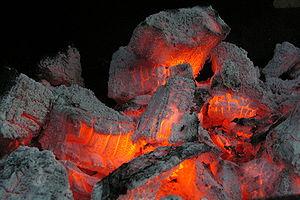
Les braises sont des charbons ardents issus de la combustion de bois, de charbon, ou d'un autre matériau constitué de carbone porté à haute température. Cette phase de combustion particulière suit une combustion primaire qui est moins chaude.
Un feu couvant est la forme de combustion, lente, sans flamme et à basse température, entretenue par la chaleur dégagée lorsque l'oxygène attaque la surface d'un combustible.